Bengal Presidency

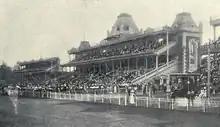
Viceroy's Cup Day at the Calcutta Race Course

Agricultural products included rice, sugarcane and vegetables. The main cash crops were jute and tea. The jute trade was central to the British Bengali economy. Bengal accounted for the bulk of the world's jute production and export. Raw jute was sourced from the hinterland of Eastern Bengal. The British government declared the Port of Narayanganj as a "Tax Free Port" in 1878. Rally Brothers & Co. was one of the earliest British companies in the jute business of Narayanganj. British firms used middlemen, called "beparis", to source raw jute from the hinterland. In 1907, 20 firms were engaged in the jute trade of Narayanganj, including 18 European firms. Hindu merchants opened several cotton mills in the 1920s, including the Dhakeshwari Cotton Mill, the Chittaranjan Cotton Mill and the Laxmi Narayan Cotton Mill. Other goods traded in Narayanganj included timber, salt, textiles, oil, cotton, tobacco, pottery, seeds and betel nut. Raw goods were processed by factories in Calcutta, especially jute mills. The Port of Chittagong was re-organized in 1887 under the Port Commissioners Act. Its busiest trade links were with British Burma, including the ports of Akyab and Rangoon; and other Bengali ports, including Calcutta, Dhaka and Narayanganj. In the fiscal year 1889–90, Chittagong handled exports totalling 125,000 tons. The Strand Road was built beside the port. In 1928, the British government declared Chittagong as a "Major Port" of British India. Chittagong's port was used by Allied Forces of World War II during the Burma Campaign.